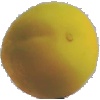
Label: Peach 2